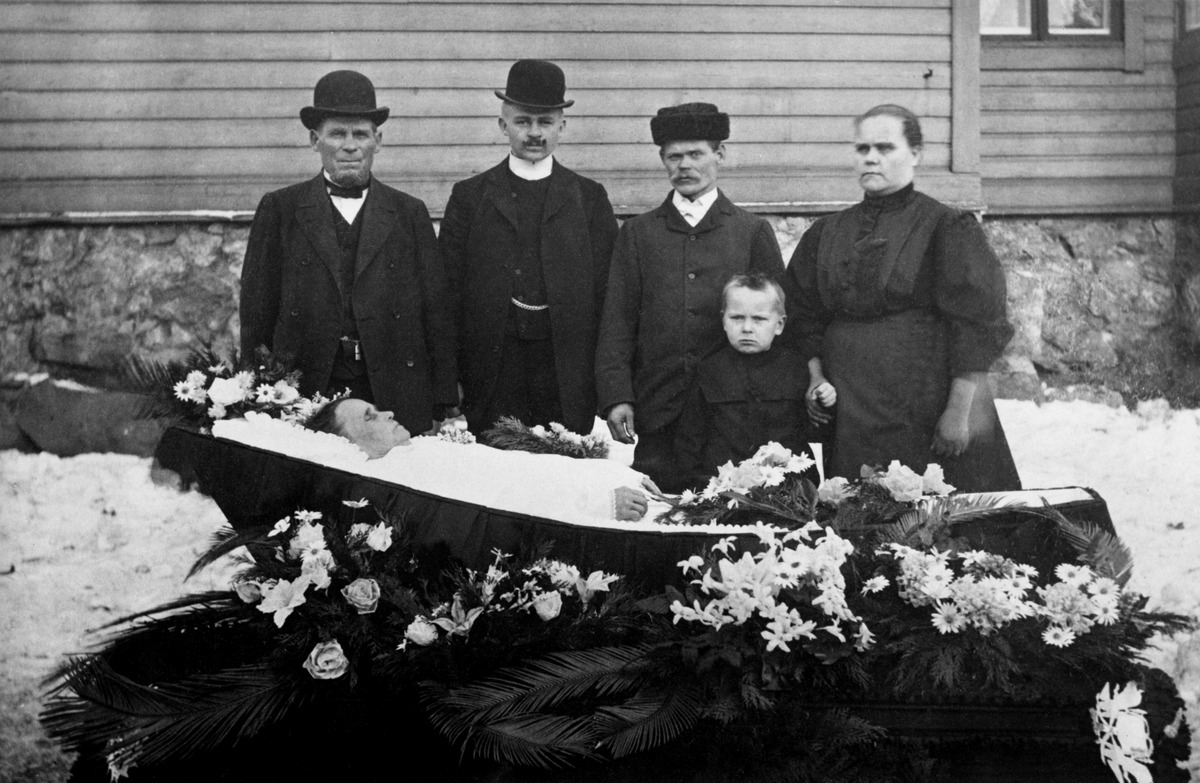
Rouva Johanna Lyytikäinen arkussa Punavuorenkatu 21:n pihalla
sisällön kuvaus: Rouva Johanna Lyytikäinen arkussa Punavuorenkatu 21:n pihalla.  Toinen vas.  konemestari Arvi Lyytikäinen ja äärimmäisenä

vas.  hänen isänsä Johannes Lyytikäinen.  Toinen oik.  A. Lyytikäisen veli Leonard Lyytikäinen vaimonsa Ida Lyytikäisen

kanssa sekä heidän poikansa Yrjö Lyytikäinen. mustavalkoinen
Ajankohta: kuvausaika 1898
Paikka: Suomi, Uusimaa, Helsinki, Punavuori Helsinki, Punavuorenkatu 21
Aiheet: Lyytikäinen,  ,, kukkalaitteet kukkakimput, kuolema, hautajaiset, arkut ruumisarkut, vaatteet juhlavaatteet, tunteet suru